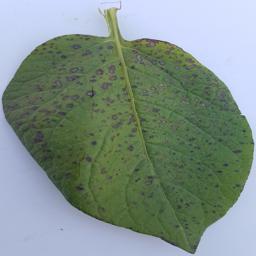
Etiqueta: Tizon_Temprano